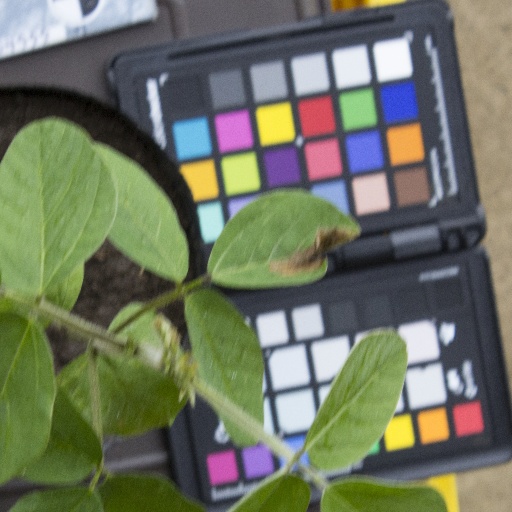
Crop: soybean